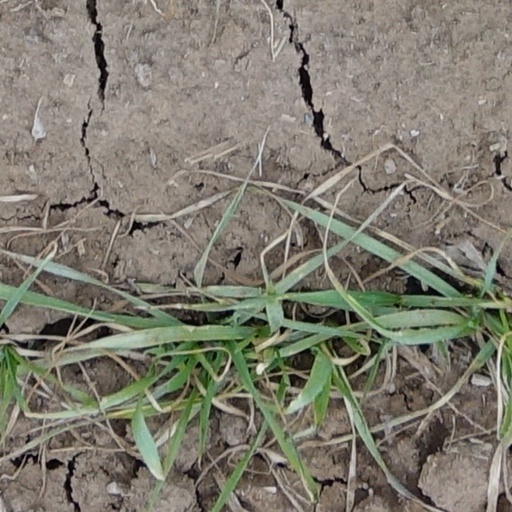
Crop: wheat